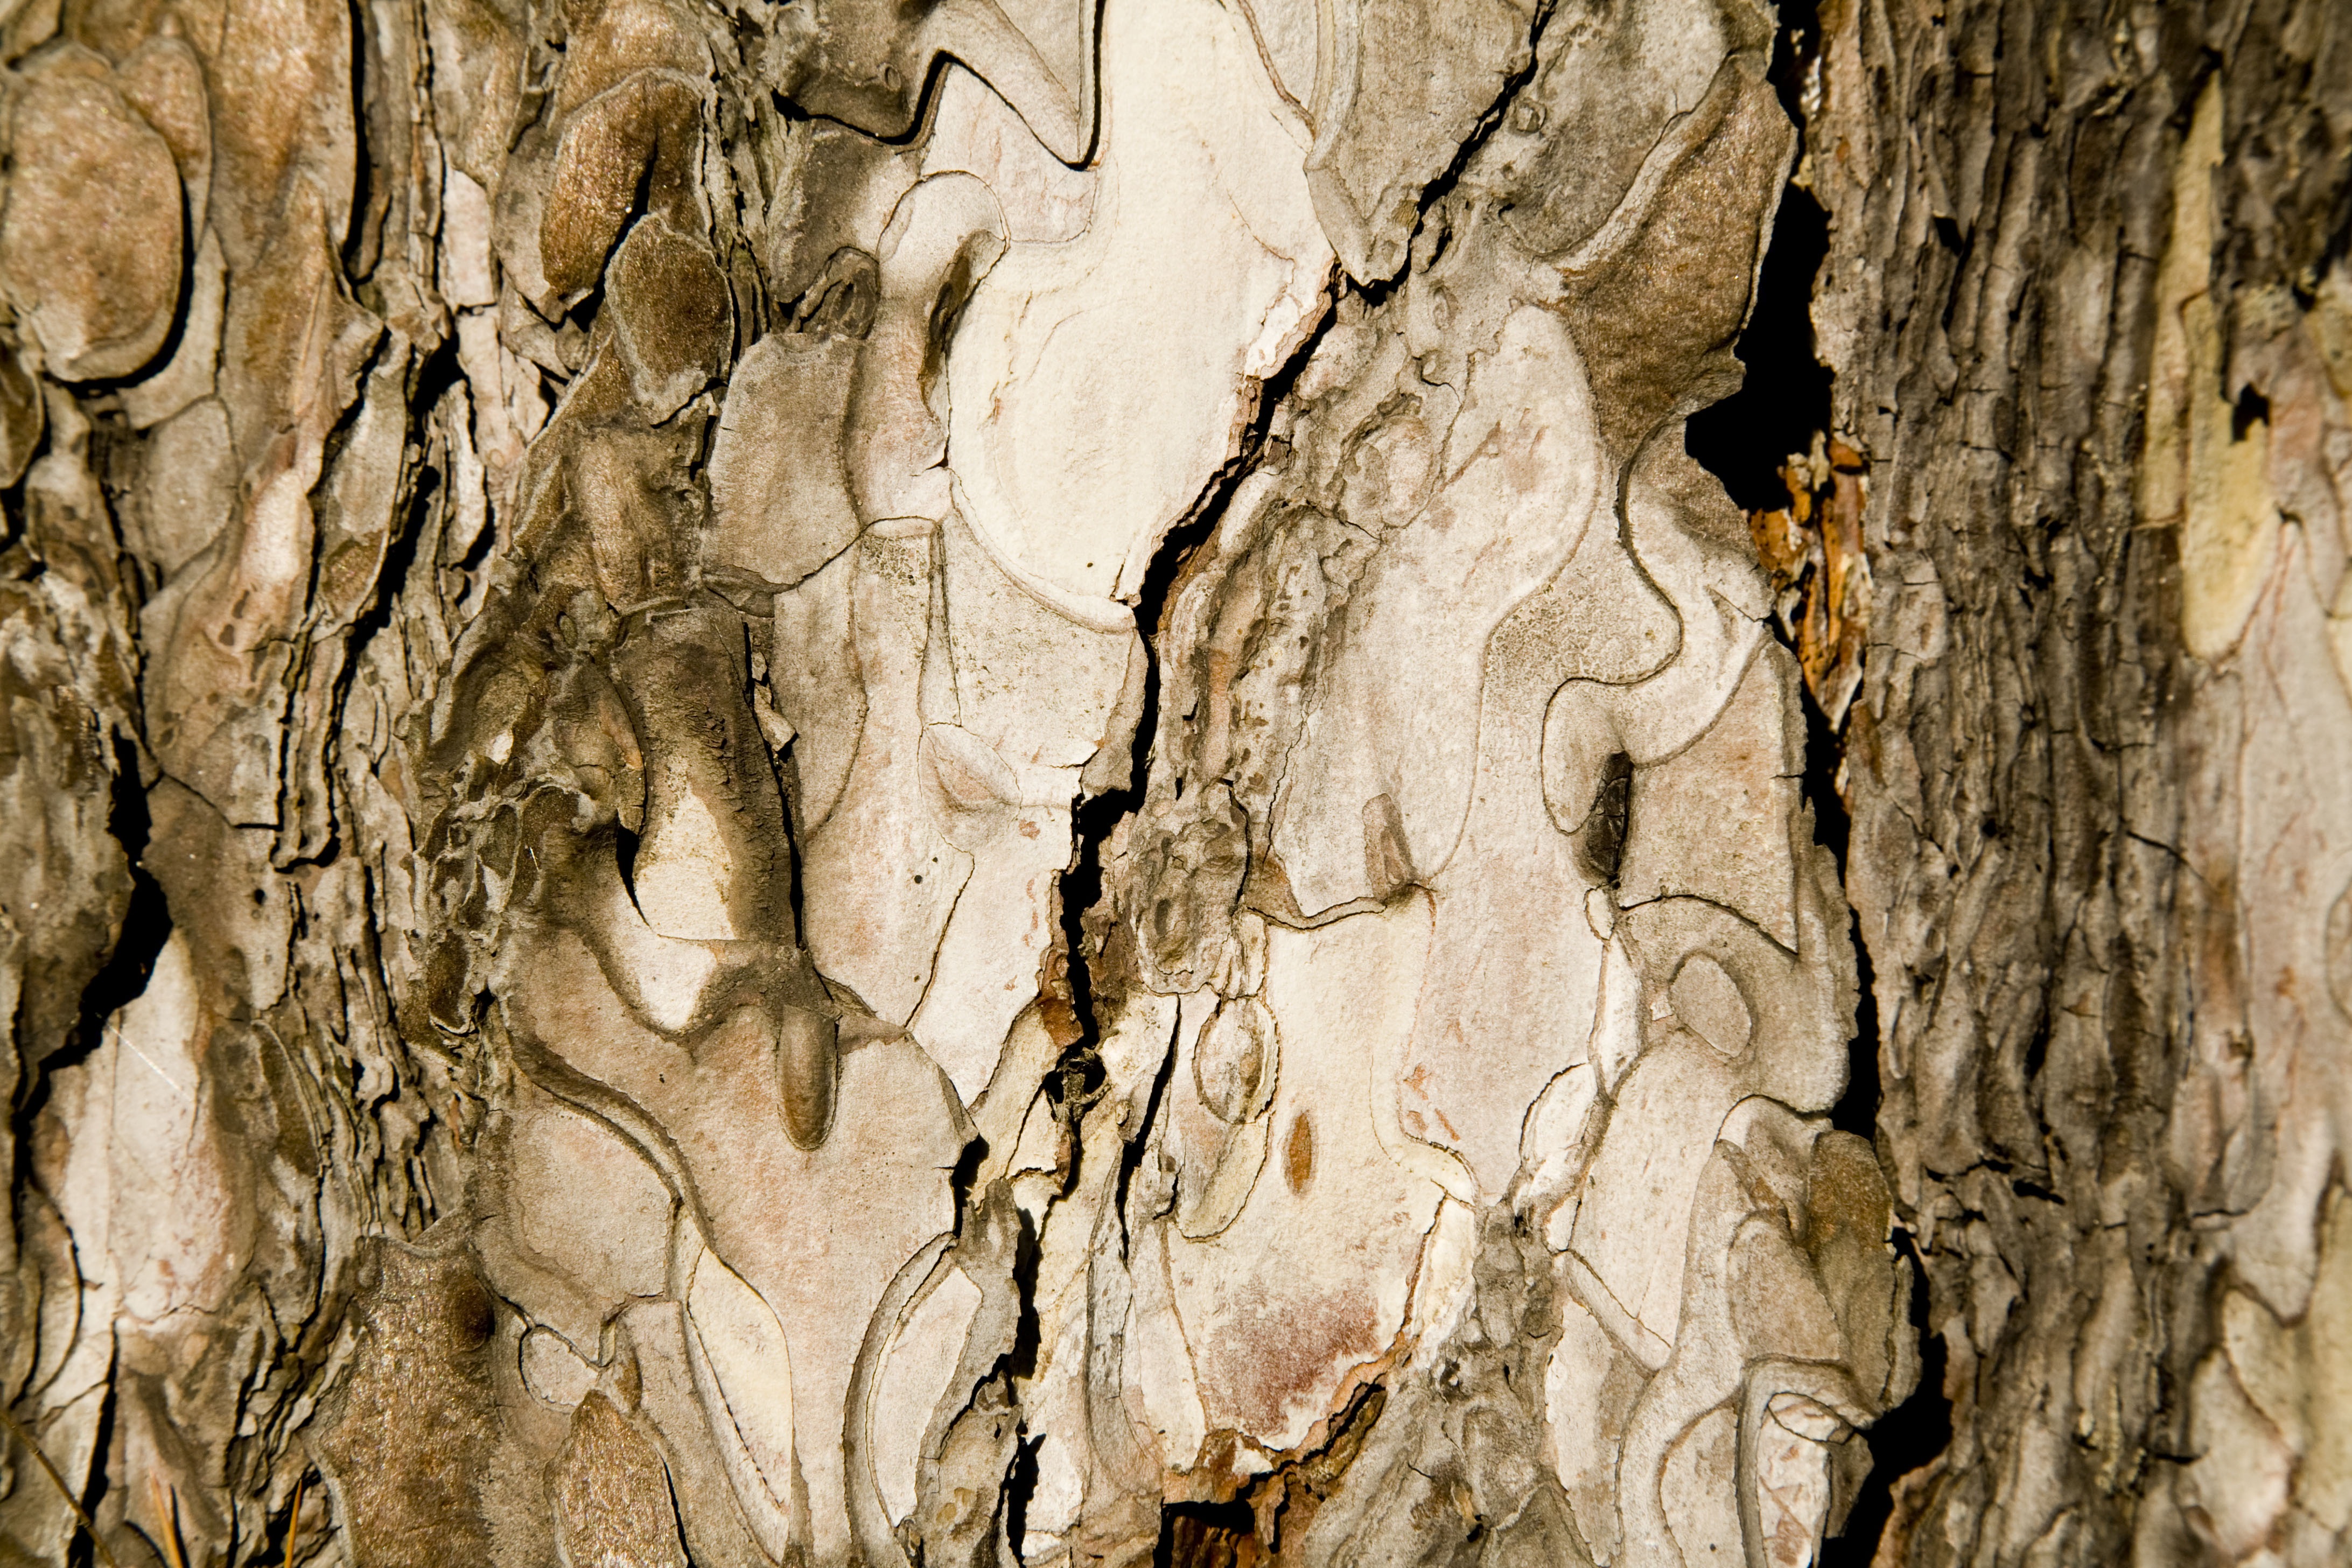
tree, nature, rock, branch, plant, wood, texture, trunk, formation, cave, macro, shell, geology, detail, woody plant, wood tissue